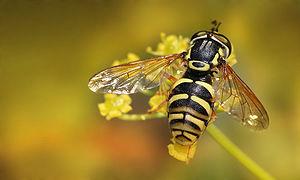
Un Syrphide (Chrysotoxum verralli). Les diptères de la famille des Syrphidae sont souvent nommés ""hélicoptères"". Português: Moscas da família Syrphidae são comummente conhecidas como moscas-das-flores ou sirfídeos. Na imagem, uma Chrysotoxum verralli."